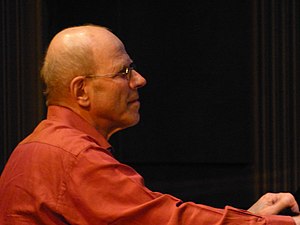
Guus Janssen
Guus Janssen er en hollandsk komponist og pianist.